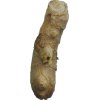
Label: ginger